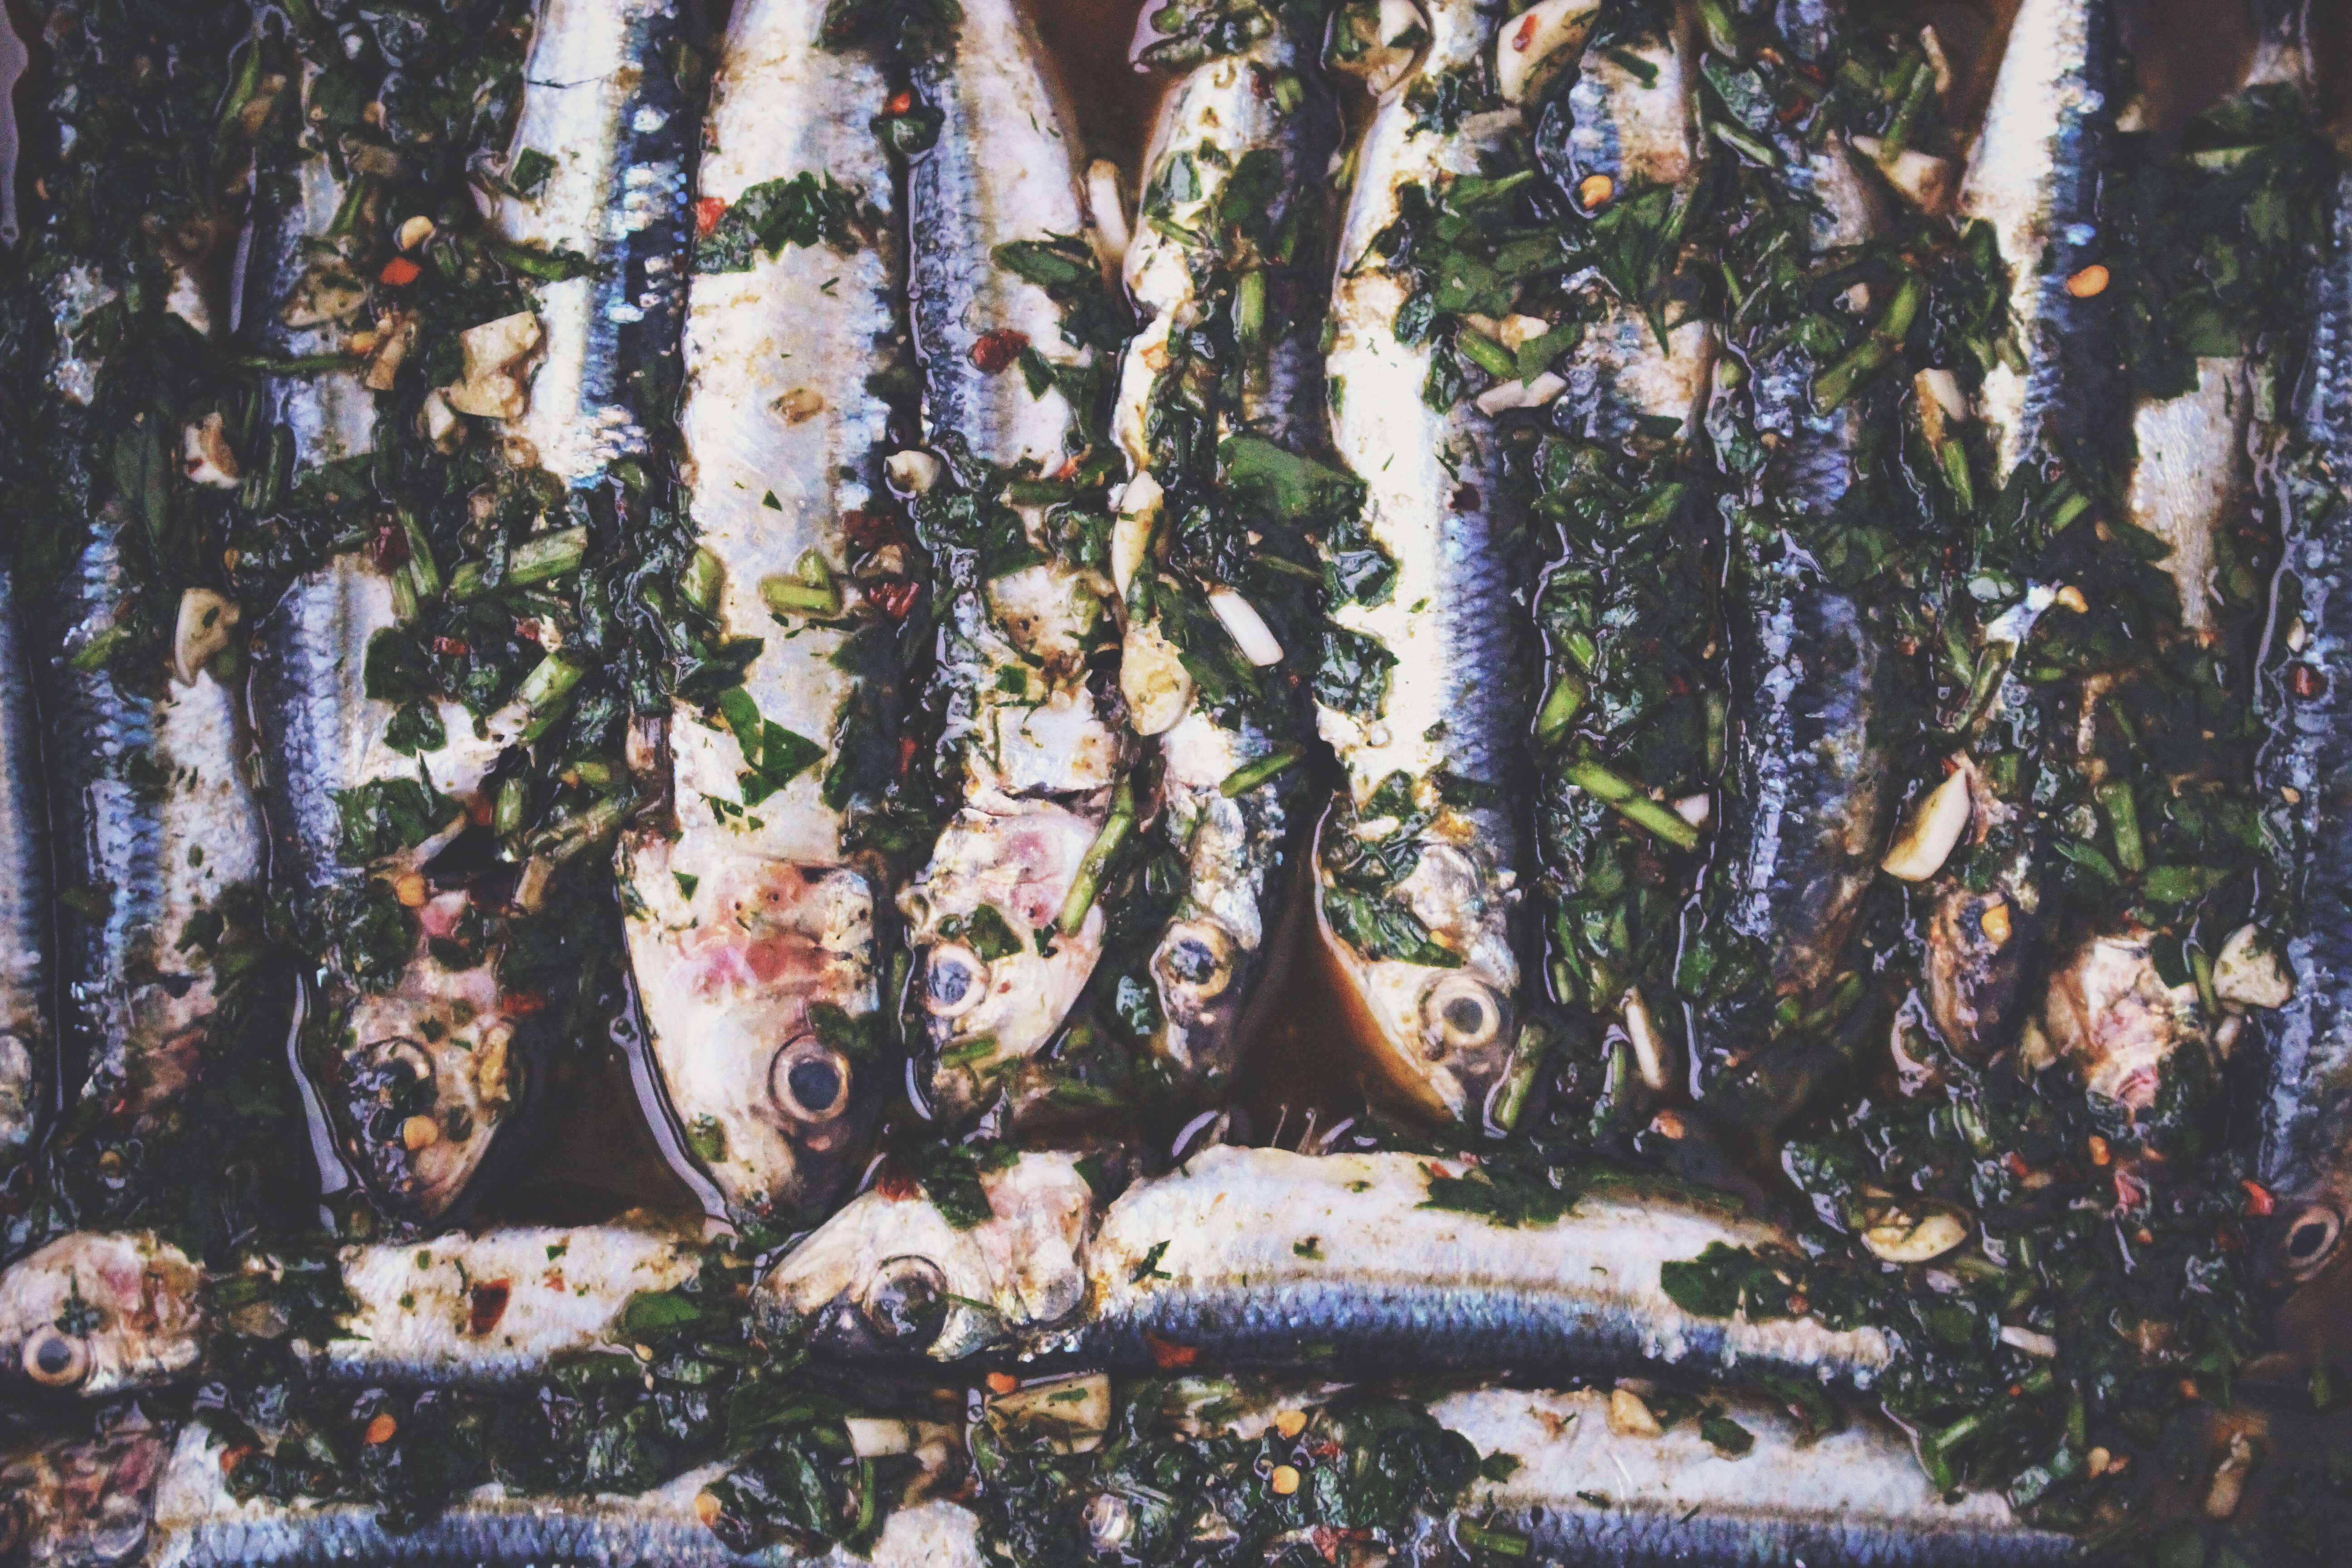
tree, flower, meal, fish, cuisine, art, herbs and spices